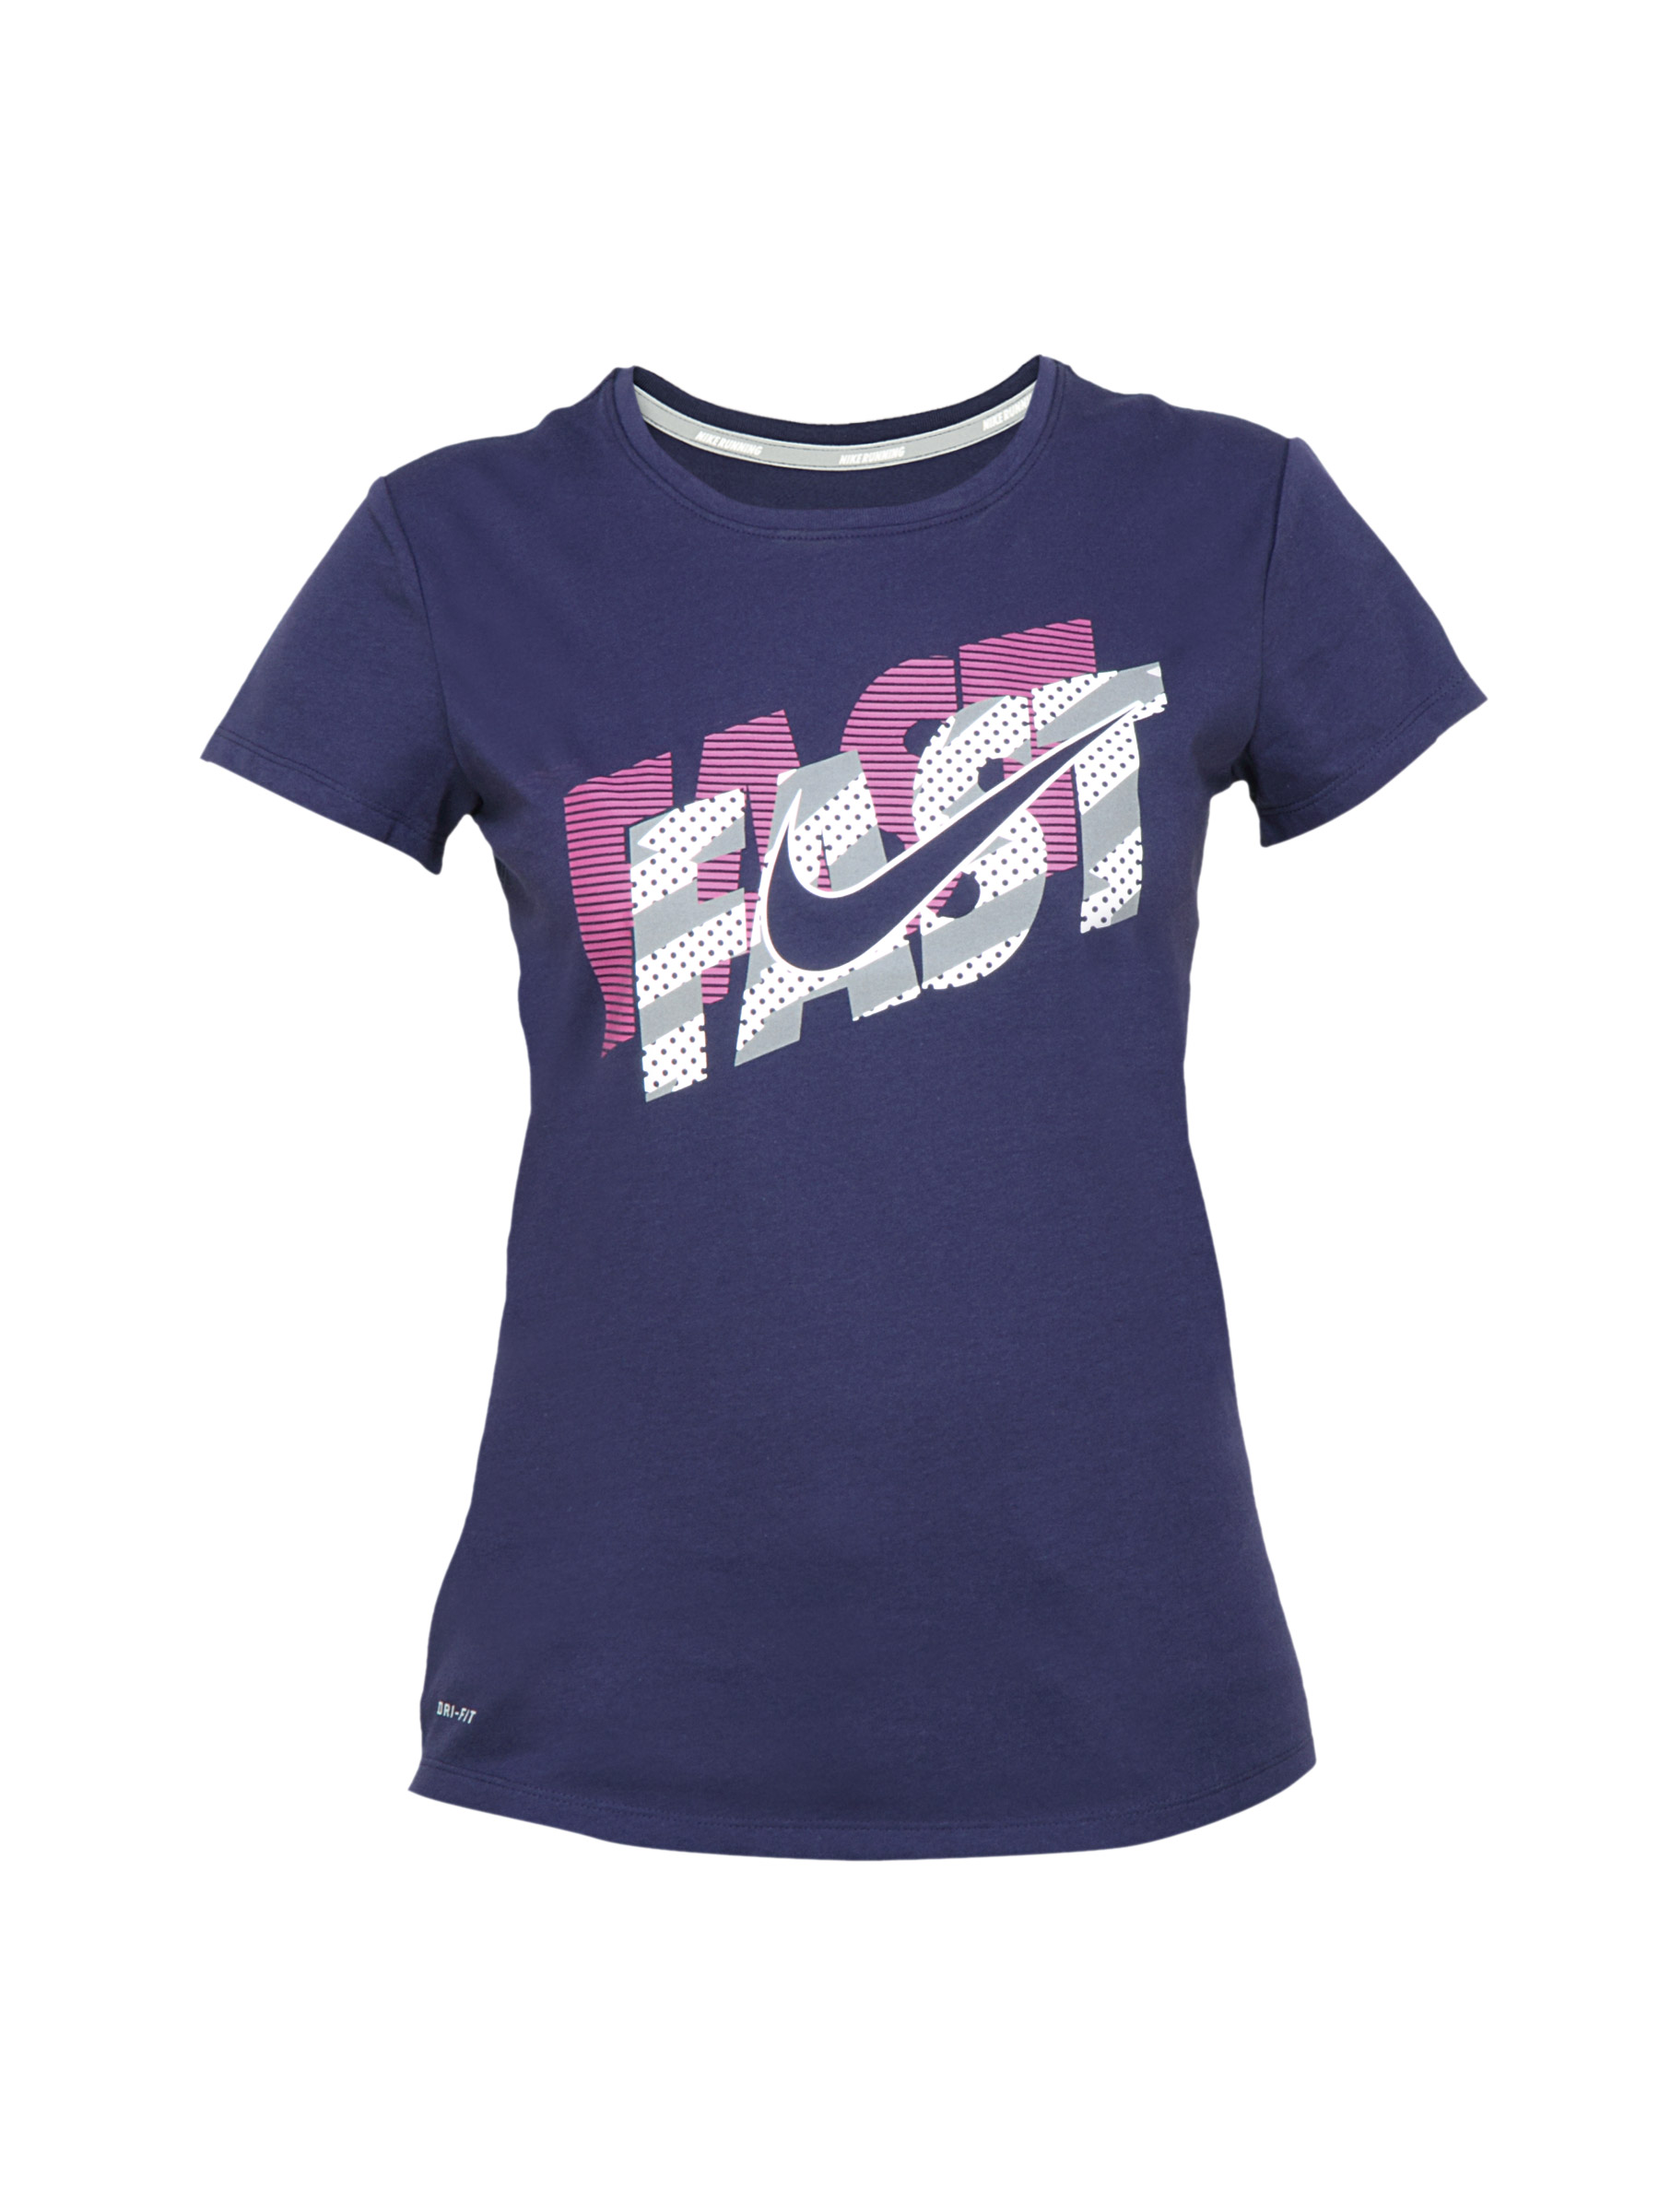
Nike Women Printed Navy Blue T-shirt
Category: Apparel / Topwear / Tshirts
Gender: Women
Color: Navy Blue
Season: Fall 2011
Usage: Sports